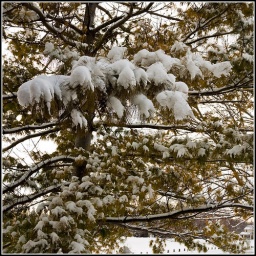
This is the same tree shown in &lt;i&gt;Winter Pine&lt;/i&gt; from a different angle. Eastern white pine (Pinus strobus)